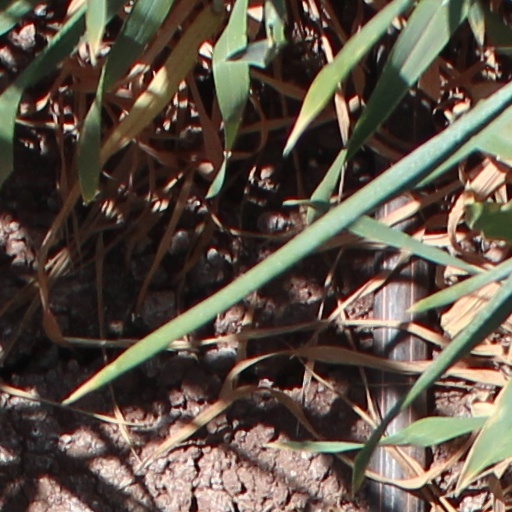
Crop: wheat